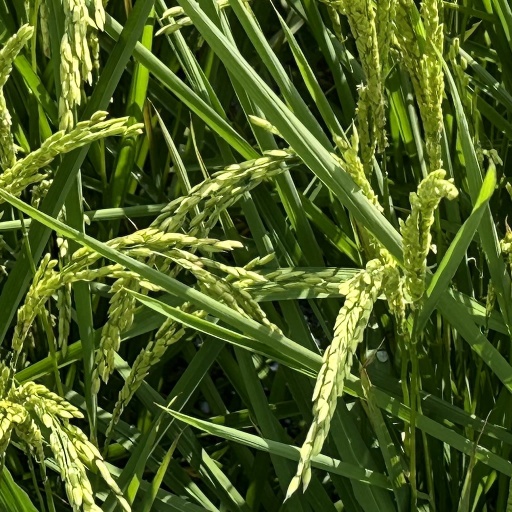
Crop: rice